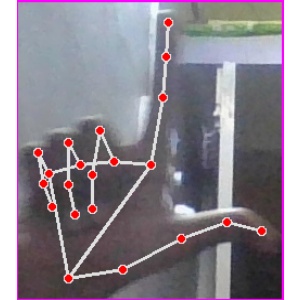
अक्षर: ल